Belgian Army order of battle (1914)

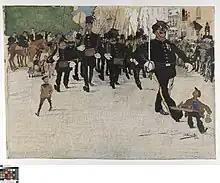
A 1912 caricature of the "active" "Garde Civique" on parade in Ghent by the artist Jules De Bruycker

This is the order of battle for the Belgian Army at the start of the German invasion of Belgium in August 1914.